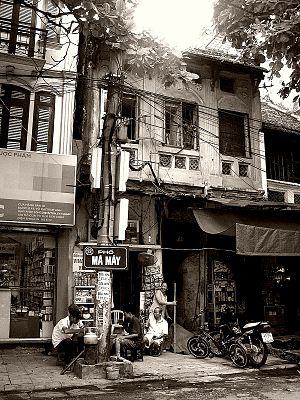
La rue Ma May, Hanoi Tiếng Việt: Phố Mã Mây, Hà Nội